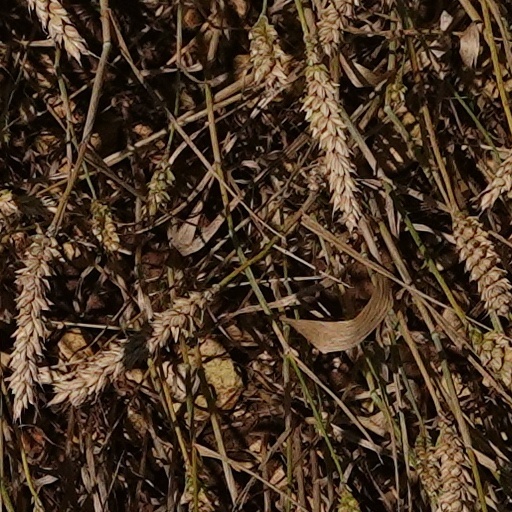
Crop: wheat